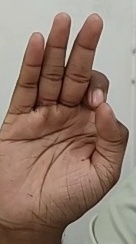
ASL sign: F